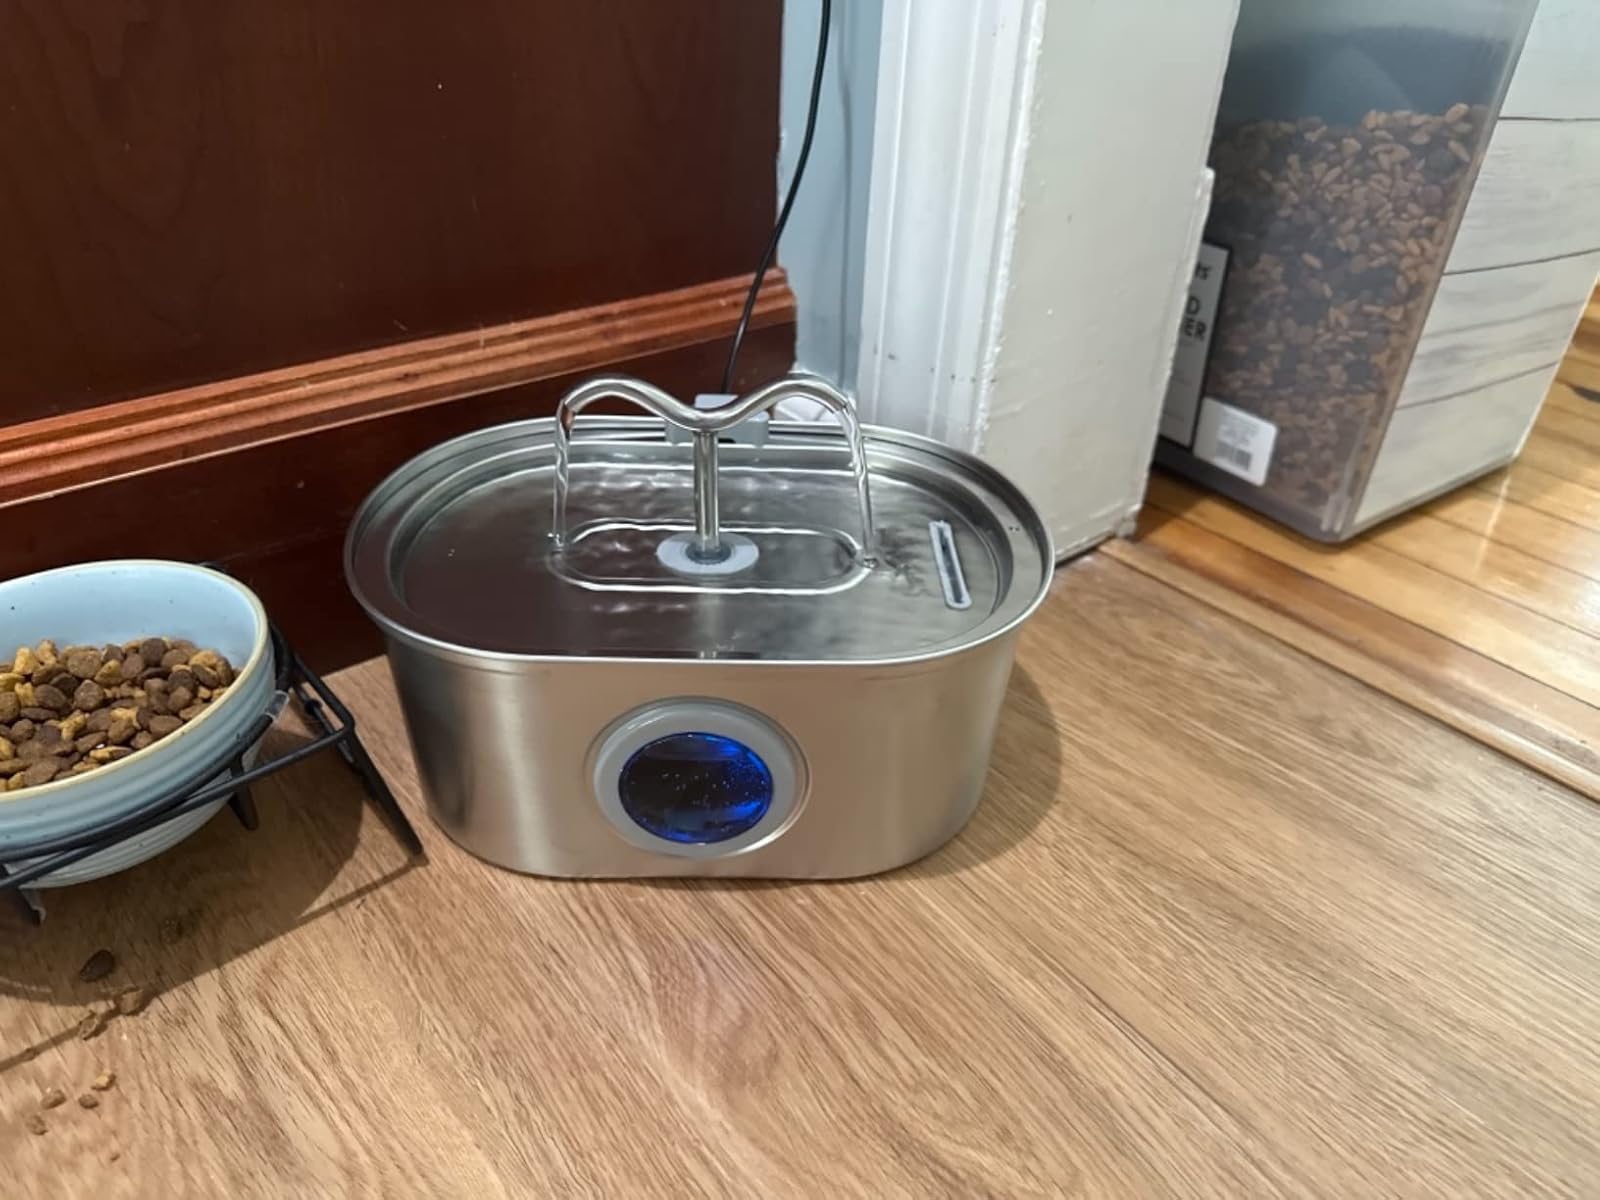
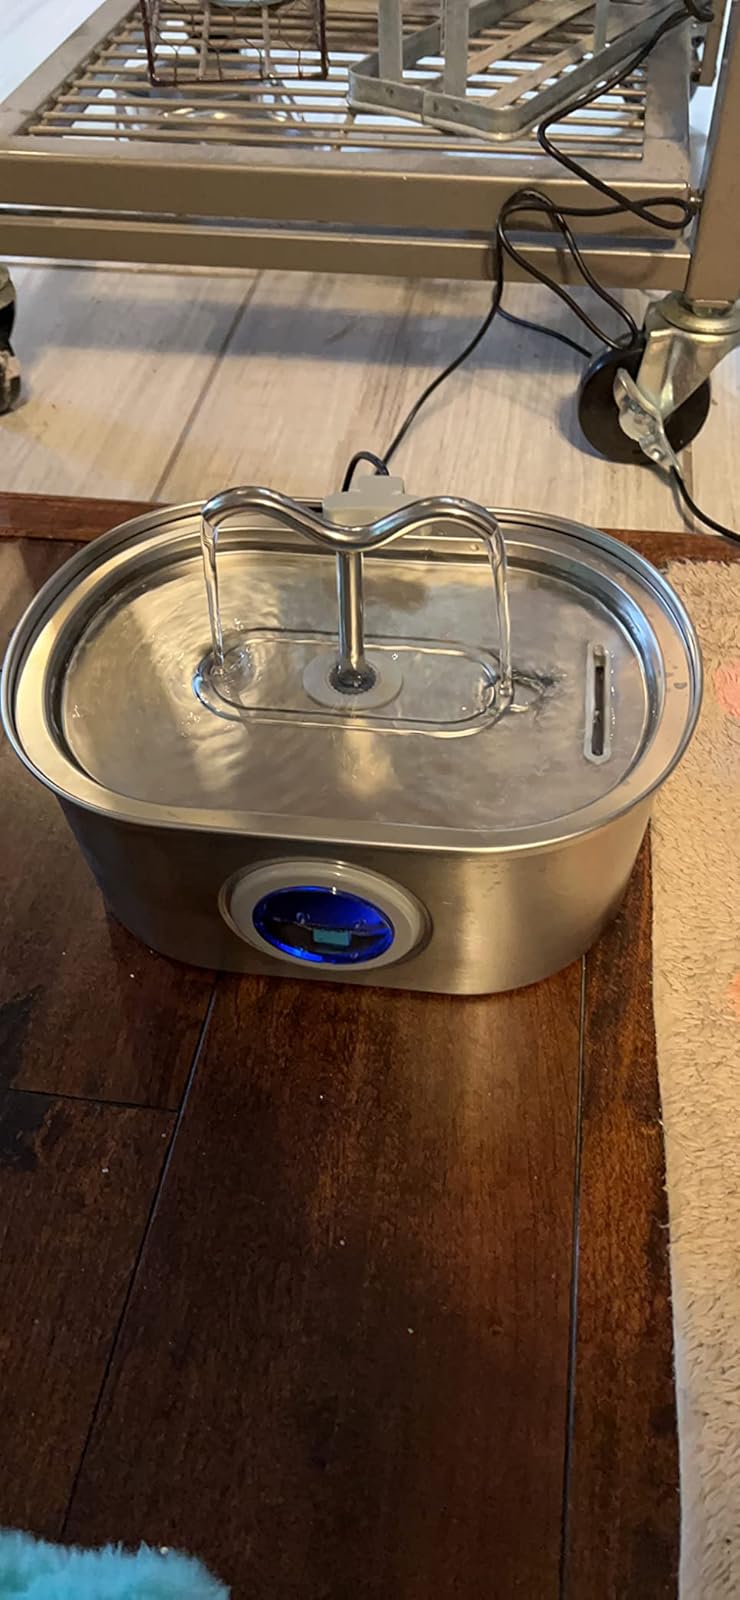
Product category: items_bowl
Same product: yes